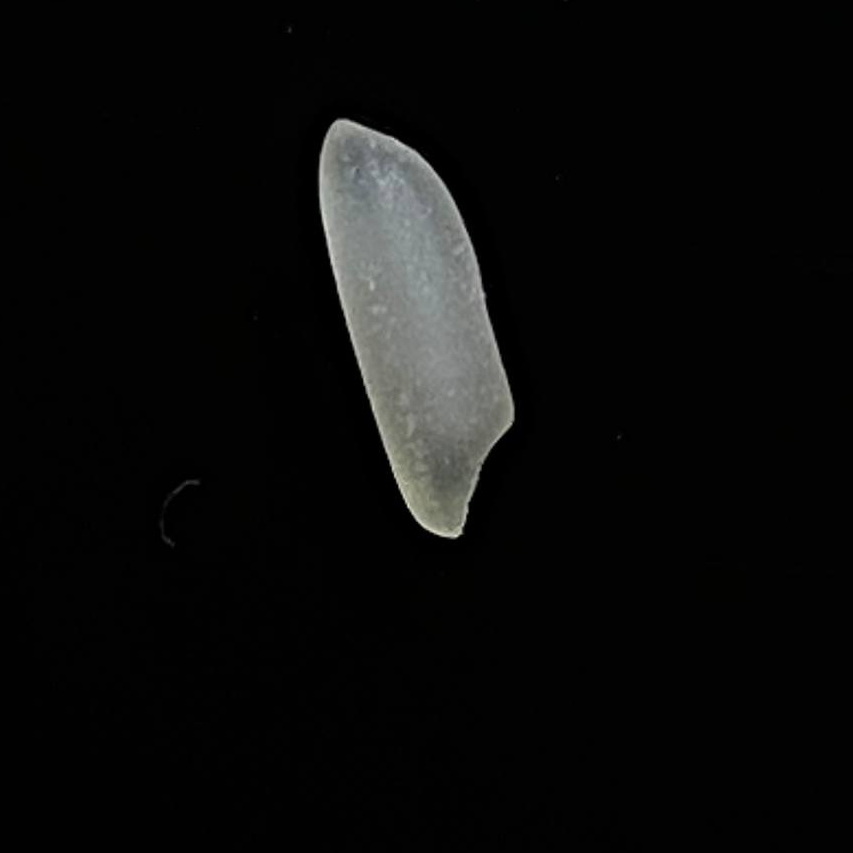
Rice variety: Shampakatari